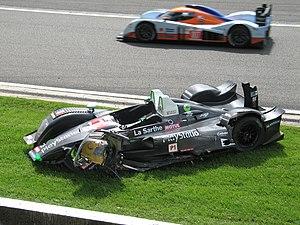
La Pescarlo nº17 après son accident lors des 1 000 kilomètres de Spa 2009.
Les 1 000 kilomètres de Spa 2009, disputés le 10 mai 2009 sur le circuit de Spa-Francorchamps en Belgique, sont la vingt-neuvième édition de cette épreuve, la vingt-quatrième sur un format de 1 000 kilomètres, et la deuxième manche des Le Mans Series 2009. Il s'agit de la vingt-huitième course des Le Mans Series courue depuis 2004.